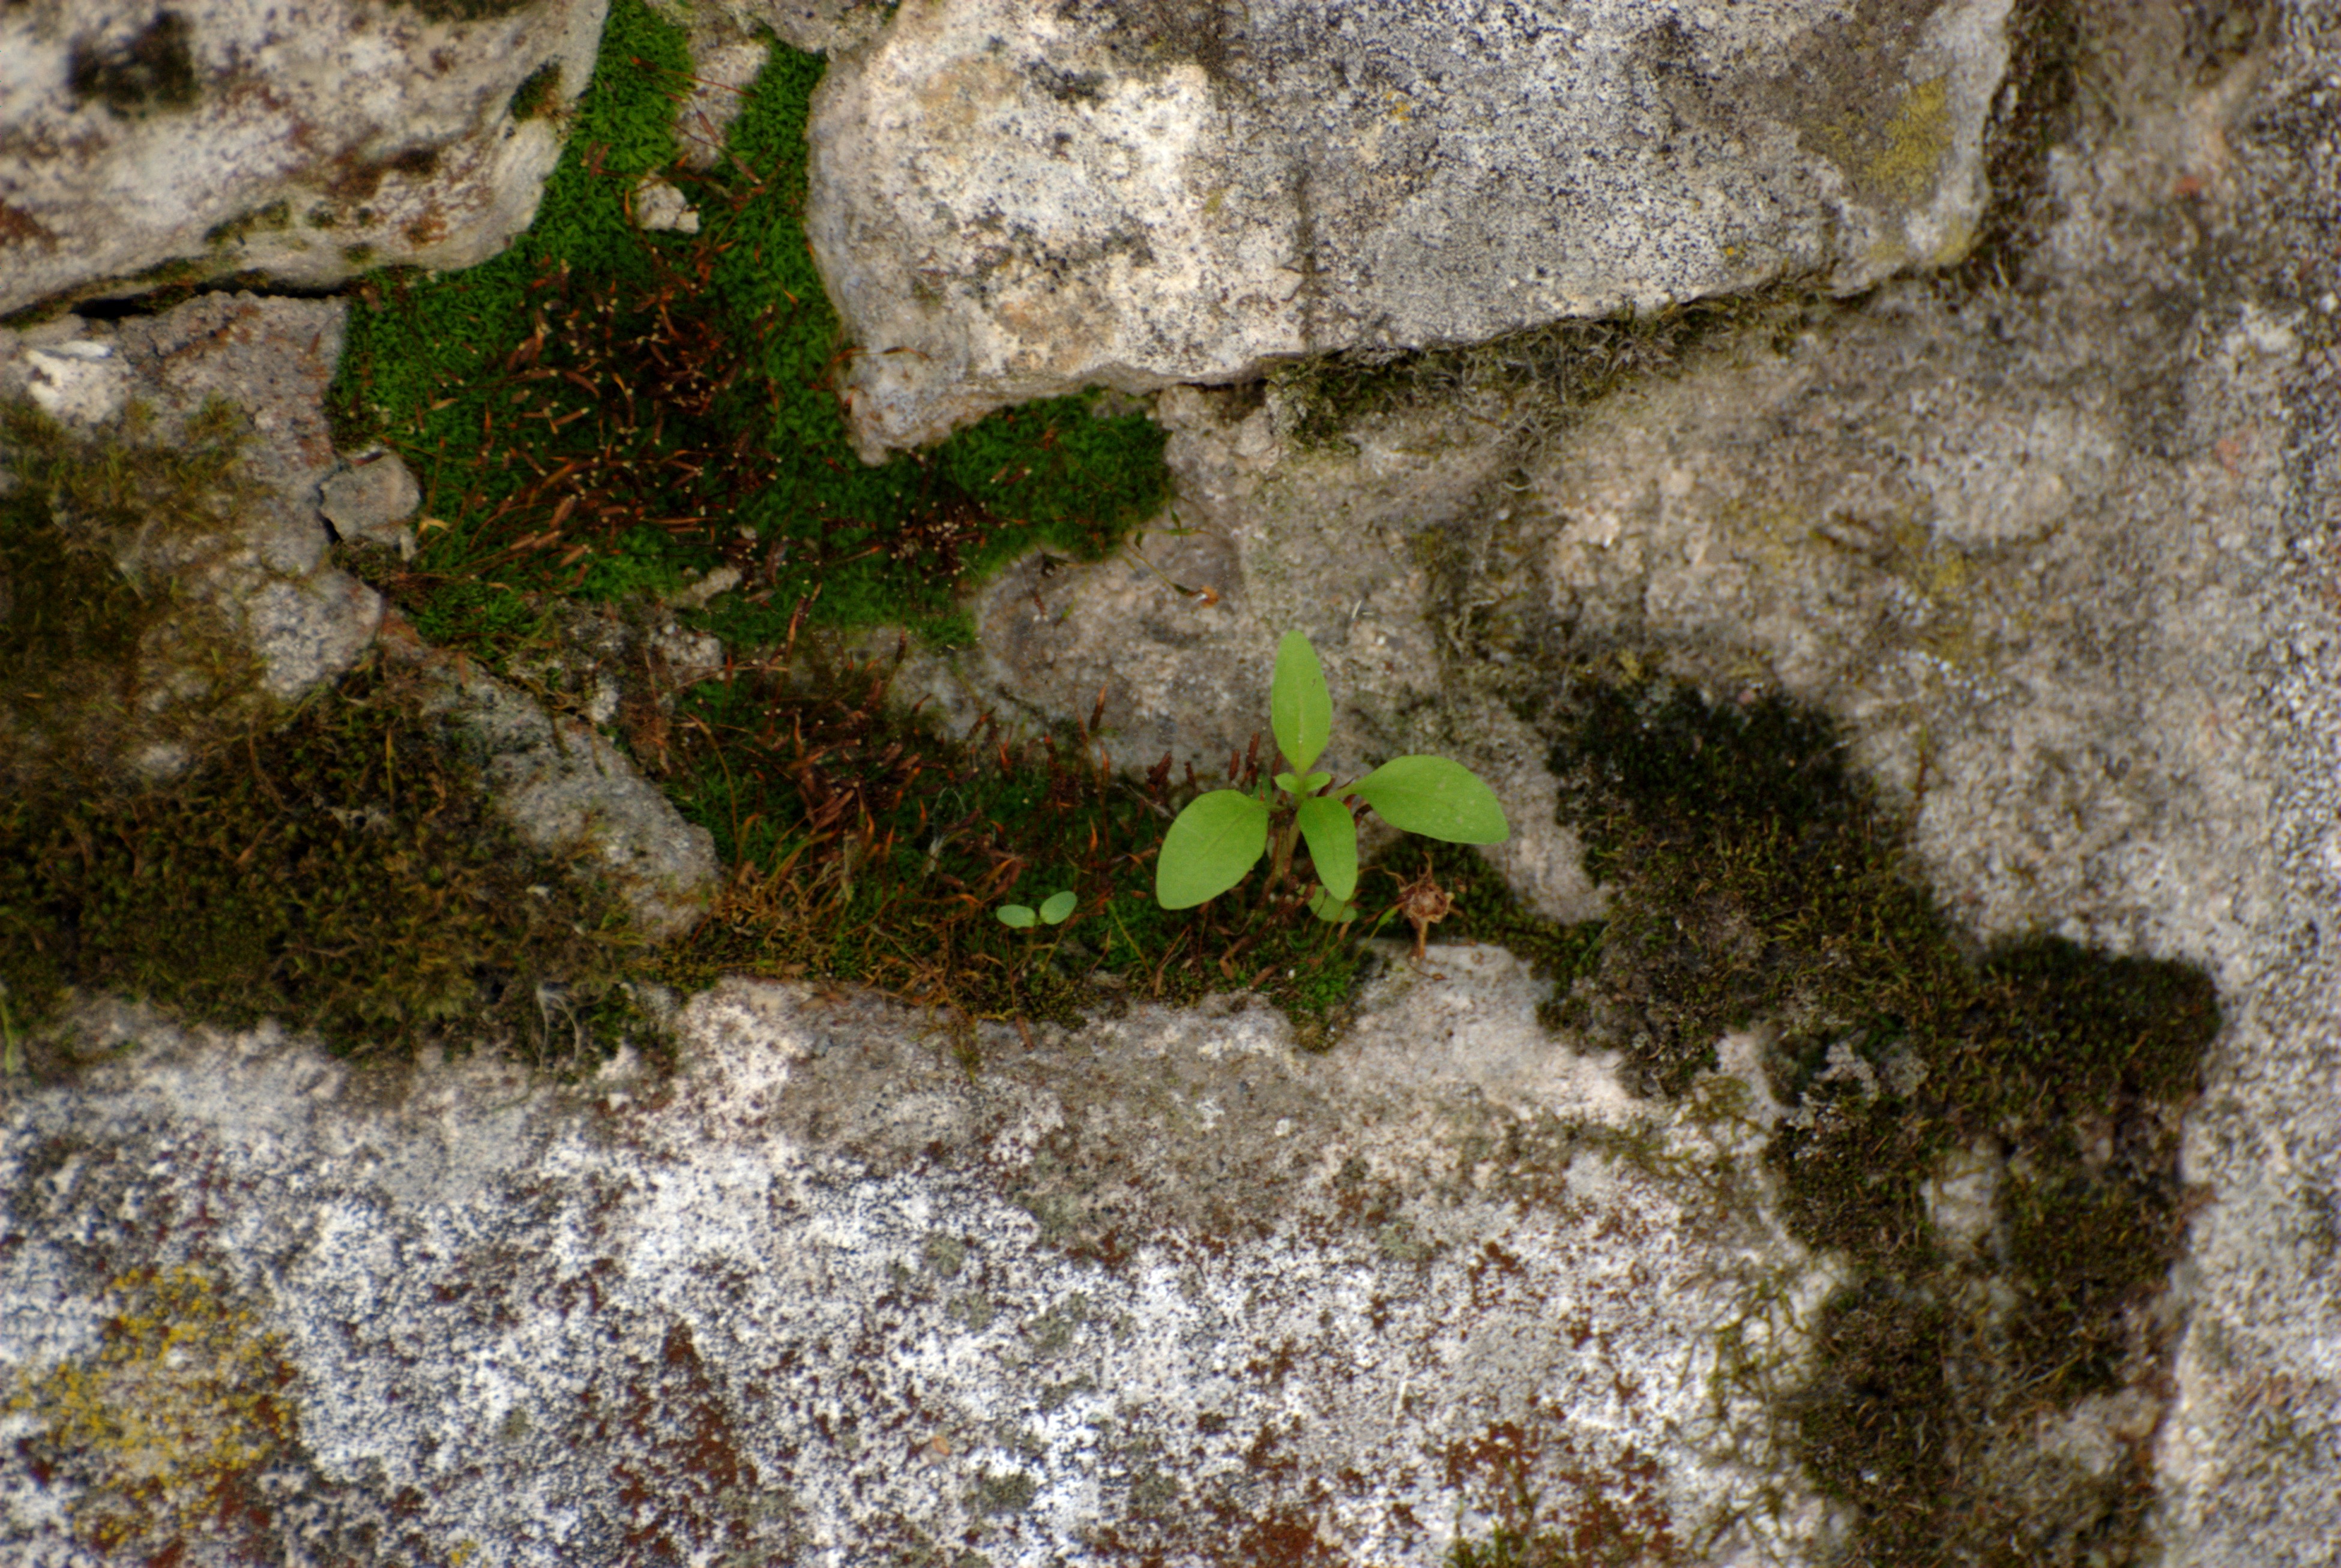
tree, rock, plant, leaf, flower, wall, moss, wildlife, nikon, flora, geology, d80, naturesfinest, anawesomeshot, fabulous, nikond80